John Howe (illustrator)

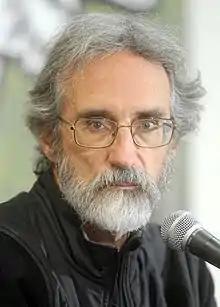
Howe in 2017

John Howe (born August 21, 1957) is a Canadian book illustrator and concept designer, best-known for his artwork of J. R. R. Tolkien's Middle-earth.